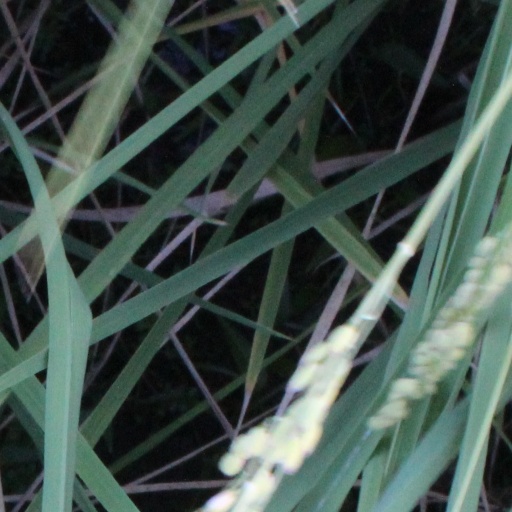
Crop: rice